Chicken parmesan

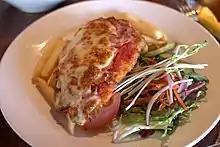
Chicken parmigiana with chips and salad, a common serving in Australia

Chicken parmigiana was known in Australia by the 1950s, and is often called parma, parmi or parmy in modern Australian parlance; its name varies from region to region. It was offered in restaurants in Adelaide as early as 1953. It is regularly served as a main meal throughout Australia, where it is considered a staple of pub food. In a 2019 interview that was broadcast on ABC Radio Hobart, food historian Jan O'Connell believes that chicken parmigiana did not become a pub staple until the 1980s; before that time, it was primarily served in restaurants.